Judith Vosselli

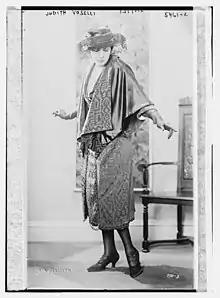
Judith Vosselli

Judith Vosselli (June 25, 1895 – September 18, 1966) was a Spanish-born actress who appeared on the American stage and screen during the 1920s and 1930s.